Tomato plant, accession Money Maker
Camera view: horizontal (90 deg, fisheye); turntable rotation: 330 degrees
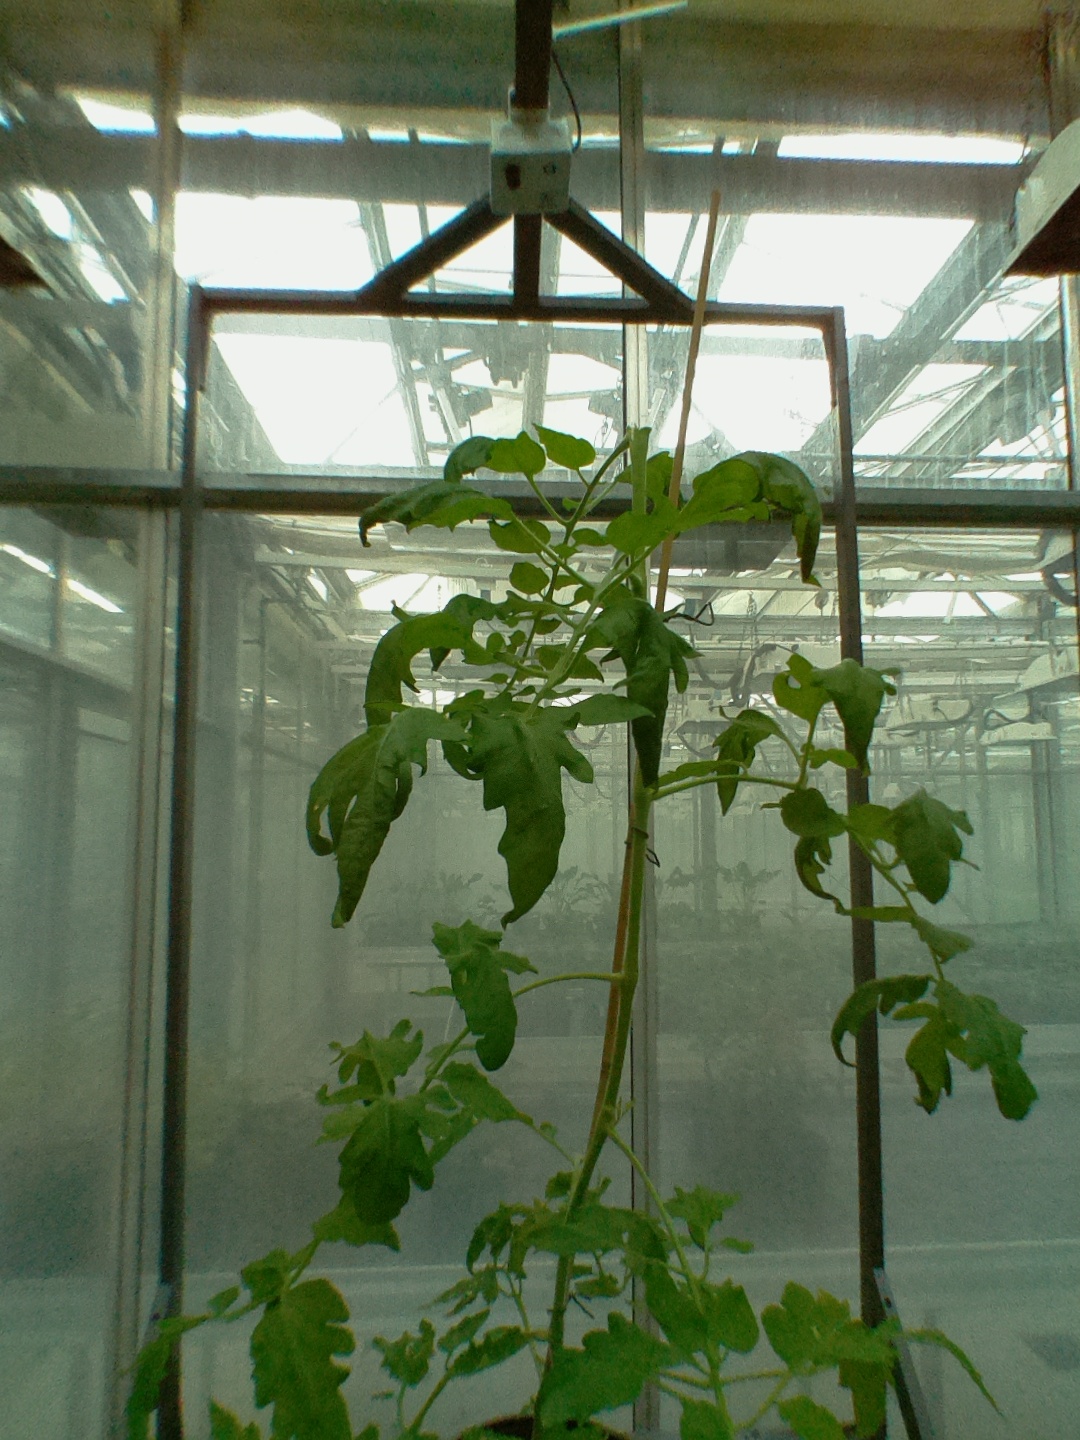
BBCH growth stage 52: 2 inflorescences visible